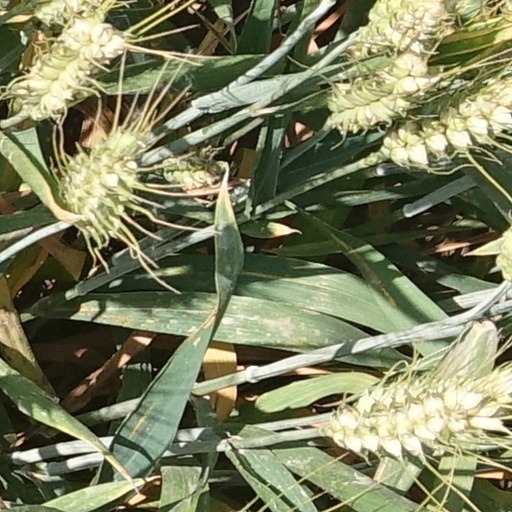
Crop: wheat